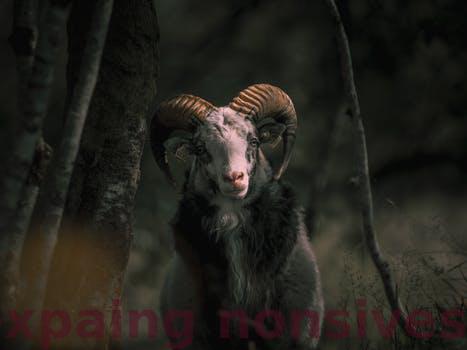
Label: Watermark